First French War of Religion in the provinces

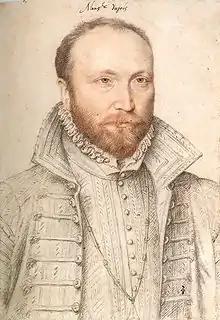
Comte de Crussol, elder brother of the sieur de Beaudiné who took up leadership of the Protestant rebellion in Languedoc in November

While Protestant captains, such as Louis d'Acingé the captain of Tréguier or Christophe du Matz, the captain of the diocese of Nantes, had been begrudgingly tolerated by Étampes in the years before the war, by 1562 the governor of Bretagne felt it necessary to purge them from the ranks. Instead of using the "arrière ban" to bring to bear a quantity of nobles, he would look instead for more carefully chosen companies to conduct his military efforts. Indeed, during June he expressed to the crown that rather than feudal service he would rather have a paid army at his disposal. During April the baron de Vassé took charge of Laval so that it could not be betrayed to the Protestant rebels. Étampes was aware of disorders in neighbouring Anjou, but wished to ensure that he would not be seen as overstepping his authority by launching campaigns across the provincial borders, and therefore wrote to the king to ask permission to campaign outside his governate. Well aware of the apprehensions of the governor to work across provincial borders, rebel Protestants tried to exploit the border area to avoid suppression, as with a band from Montaigu who crossed the border to sack a Breton church near Clisson. In May Étampes announced that unless there was aggression against Bretagne from a neighbouring province, he would not strike out of the border, by this means he in part sort to appease the Protestants of Bretagne. In June Montpensier directly appealed for his support, but Étampes would not leave without royal instruction (he was also aware the terms of the "arrière ban" did not apply to service outside the home province of the noble). Though on a pacific footing, Étampes had assembled a sizable force by this time, boasting around 7,000 men for the repelling of any thrusts by the English.